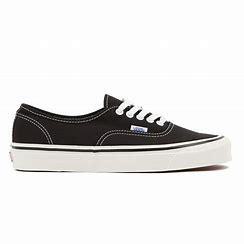
Brand: Vans
Model: Authentic 44 DX